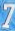
Number: 7